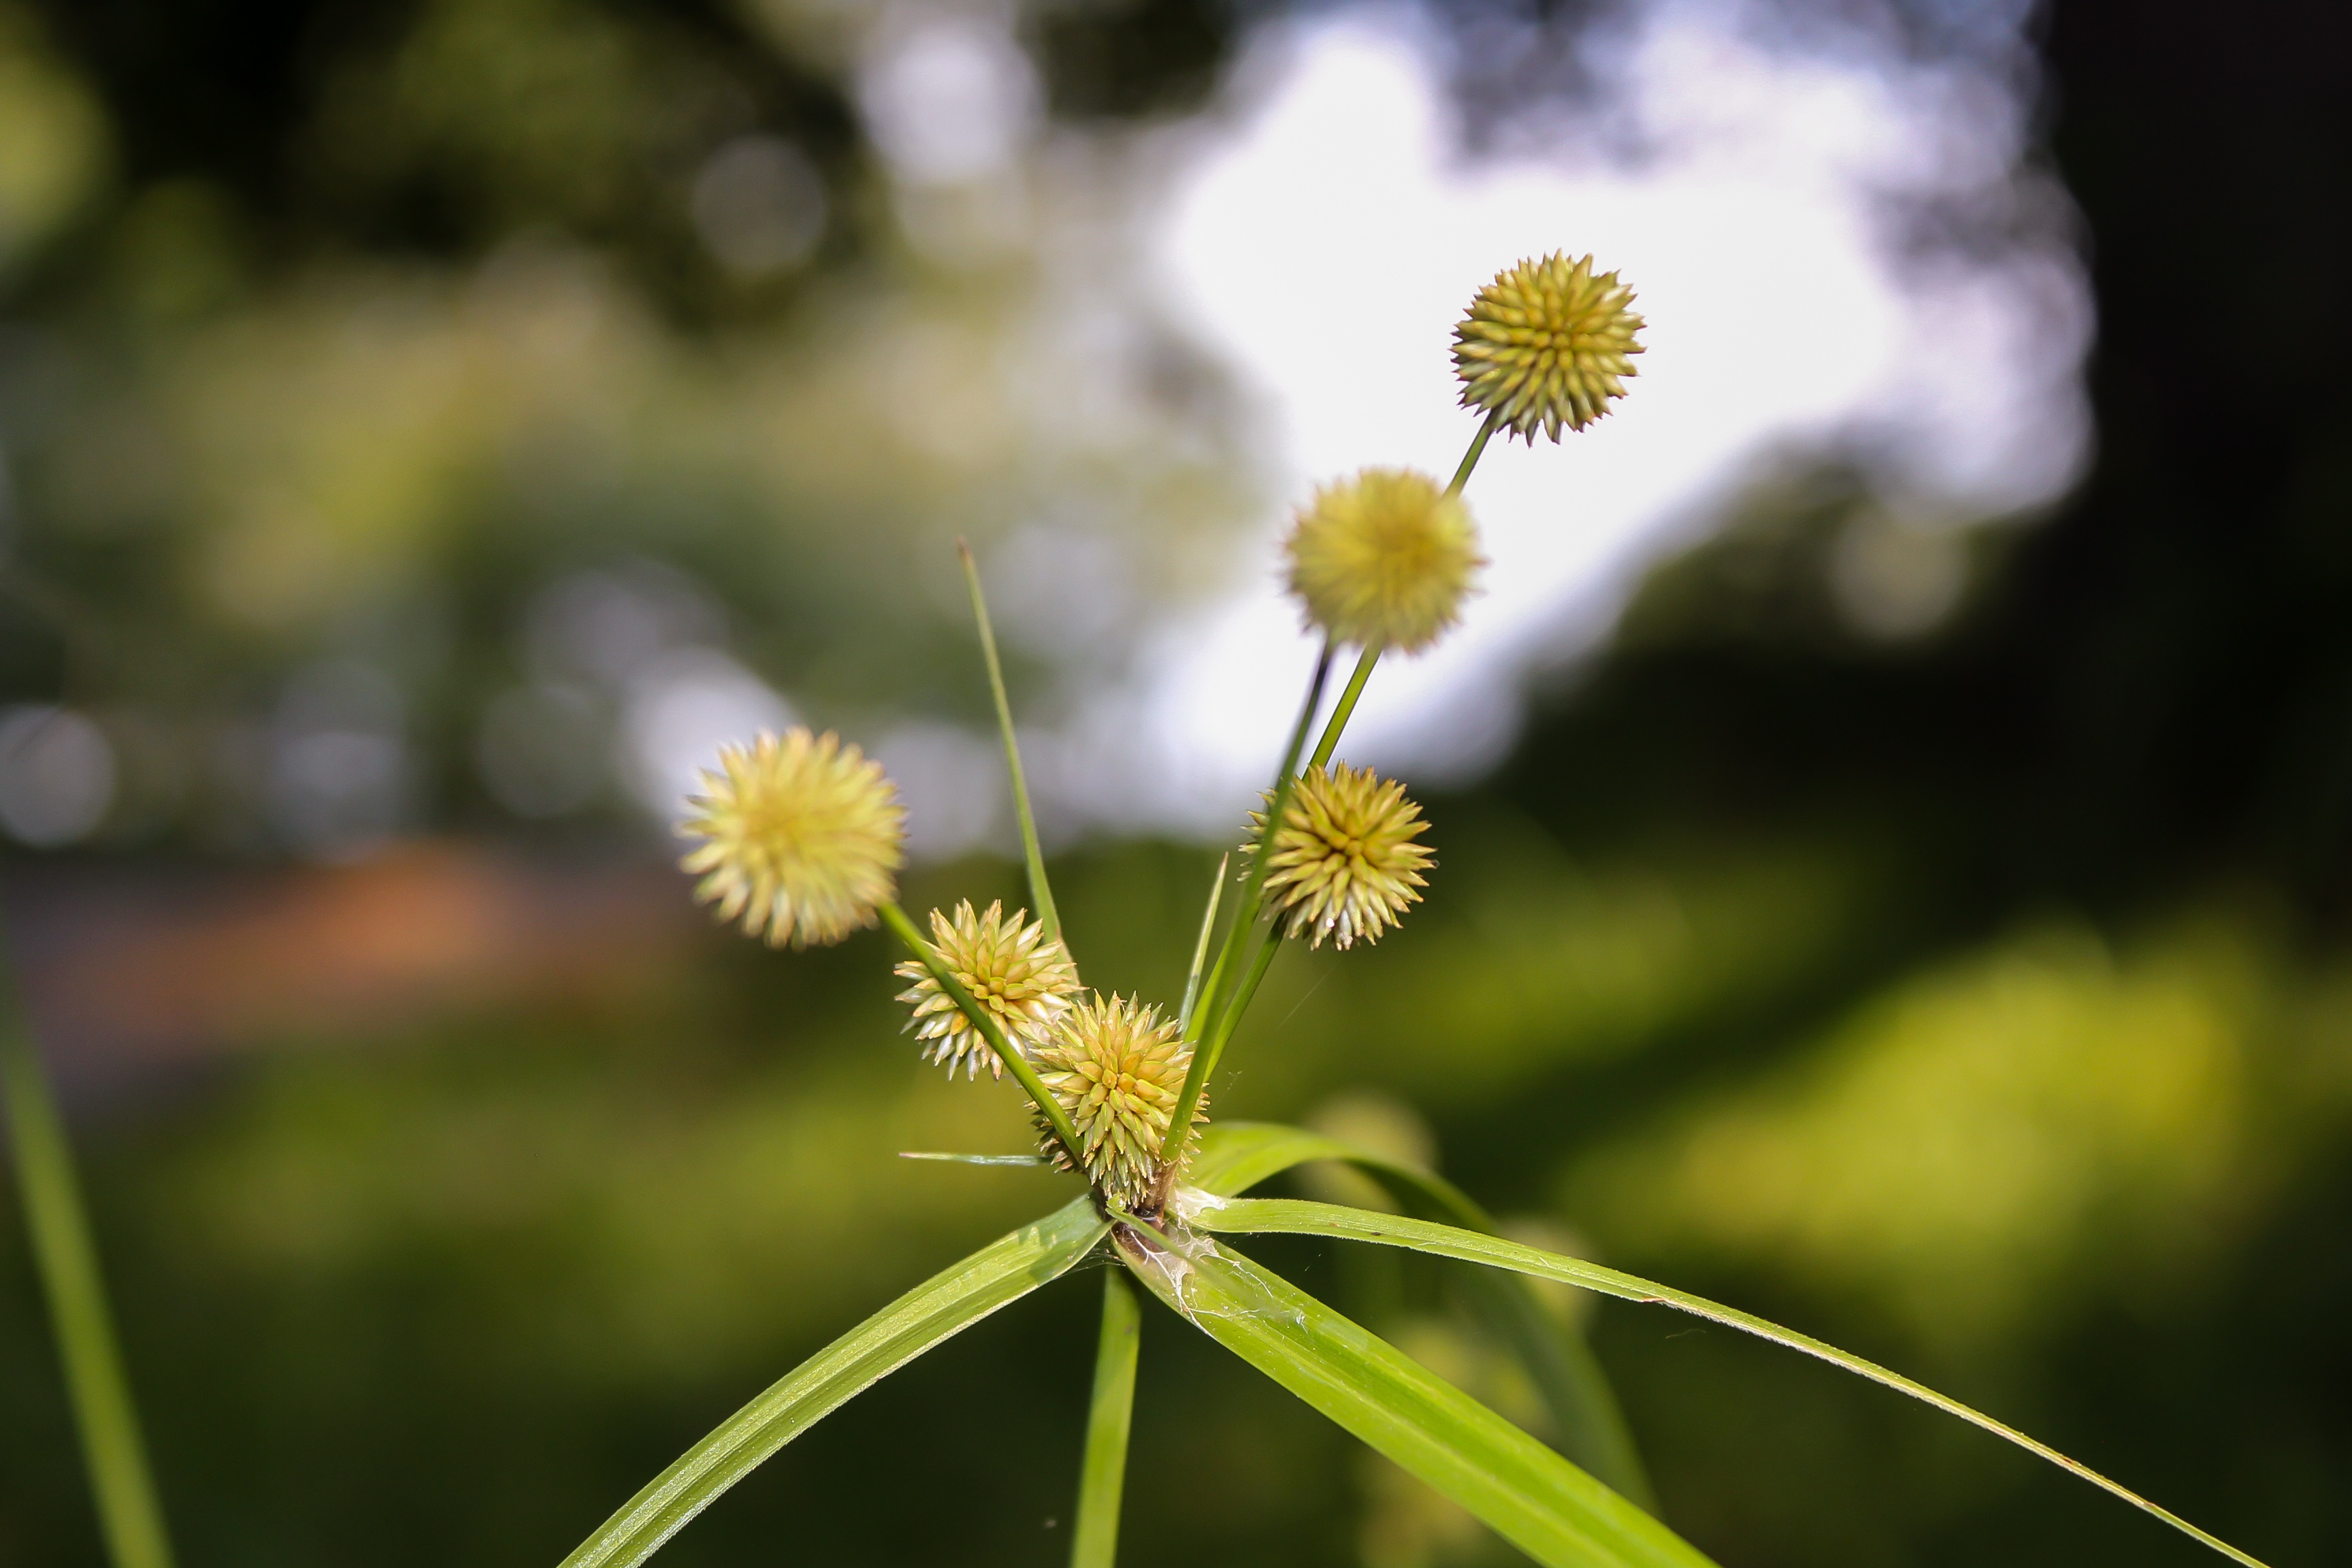
nature, grass, blossom, plant, photography, meadow, prairie, sunlight, leaf, flower, green, botany, yellow, flora, fauna, wildflower, close up, macro photography, flowering plant, daisy family, plant stem, land plant